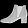
Label: Ankle boot